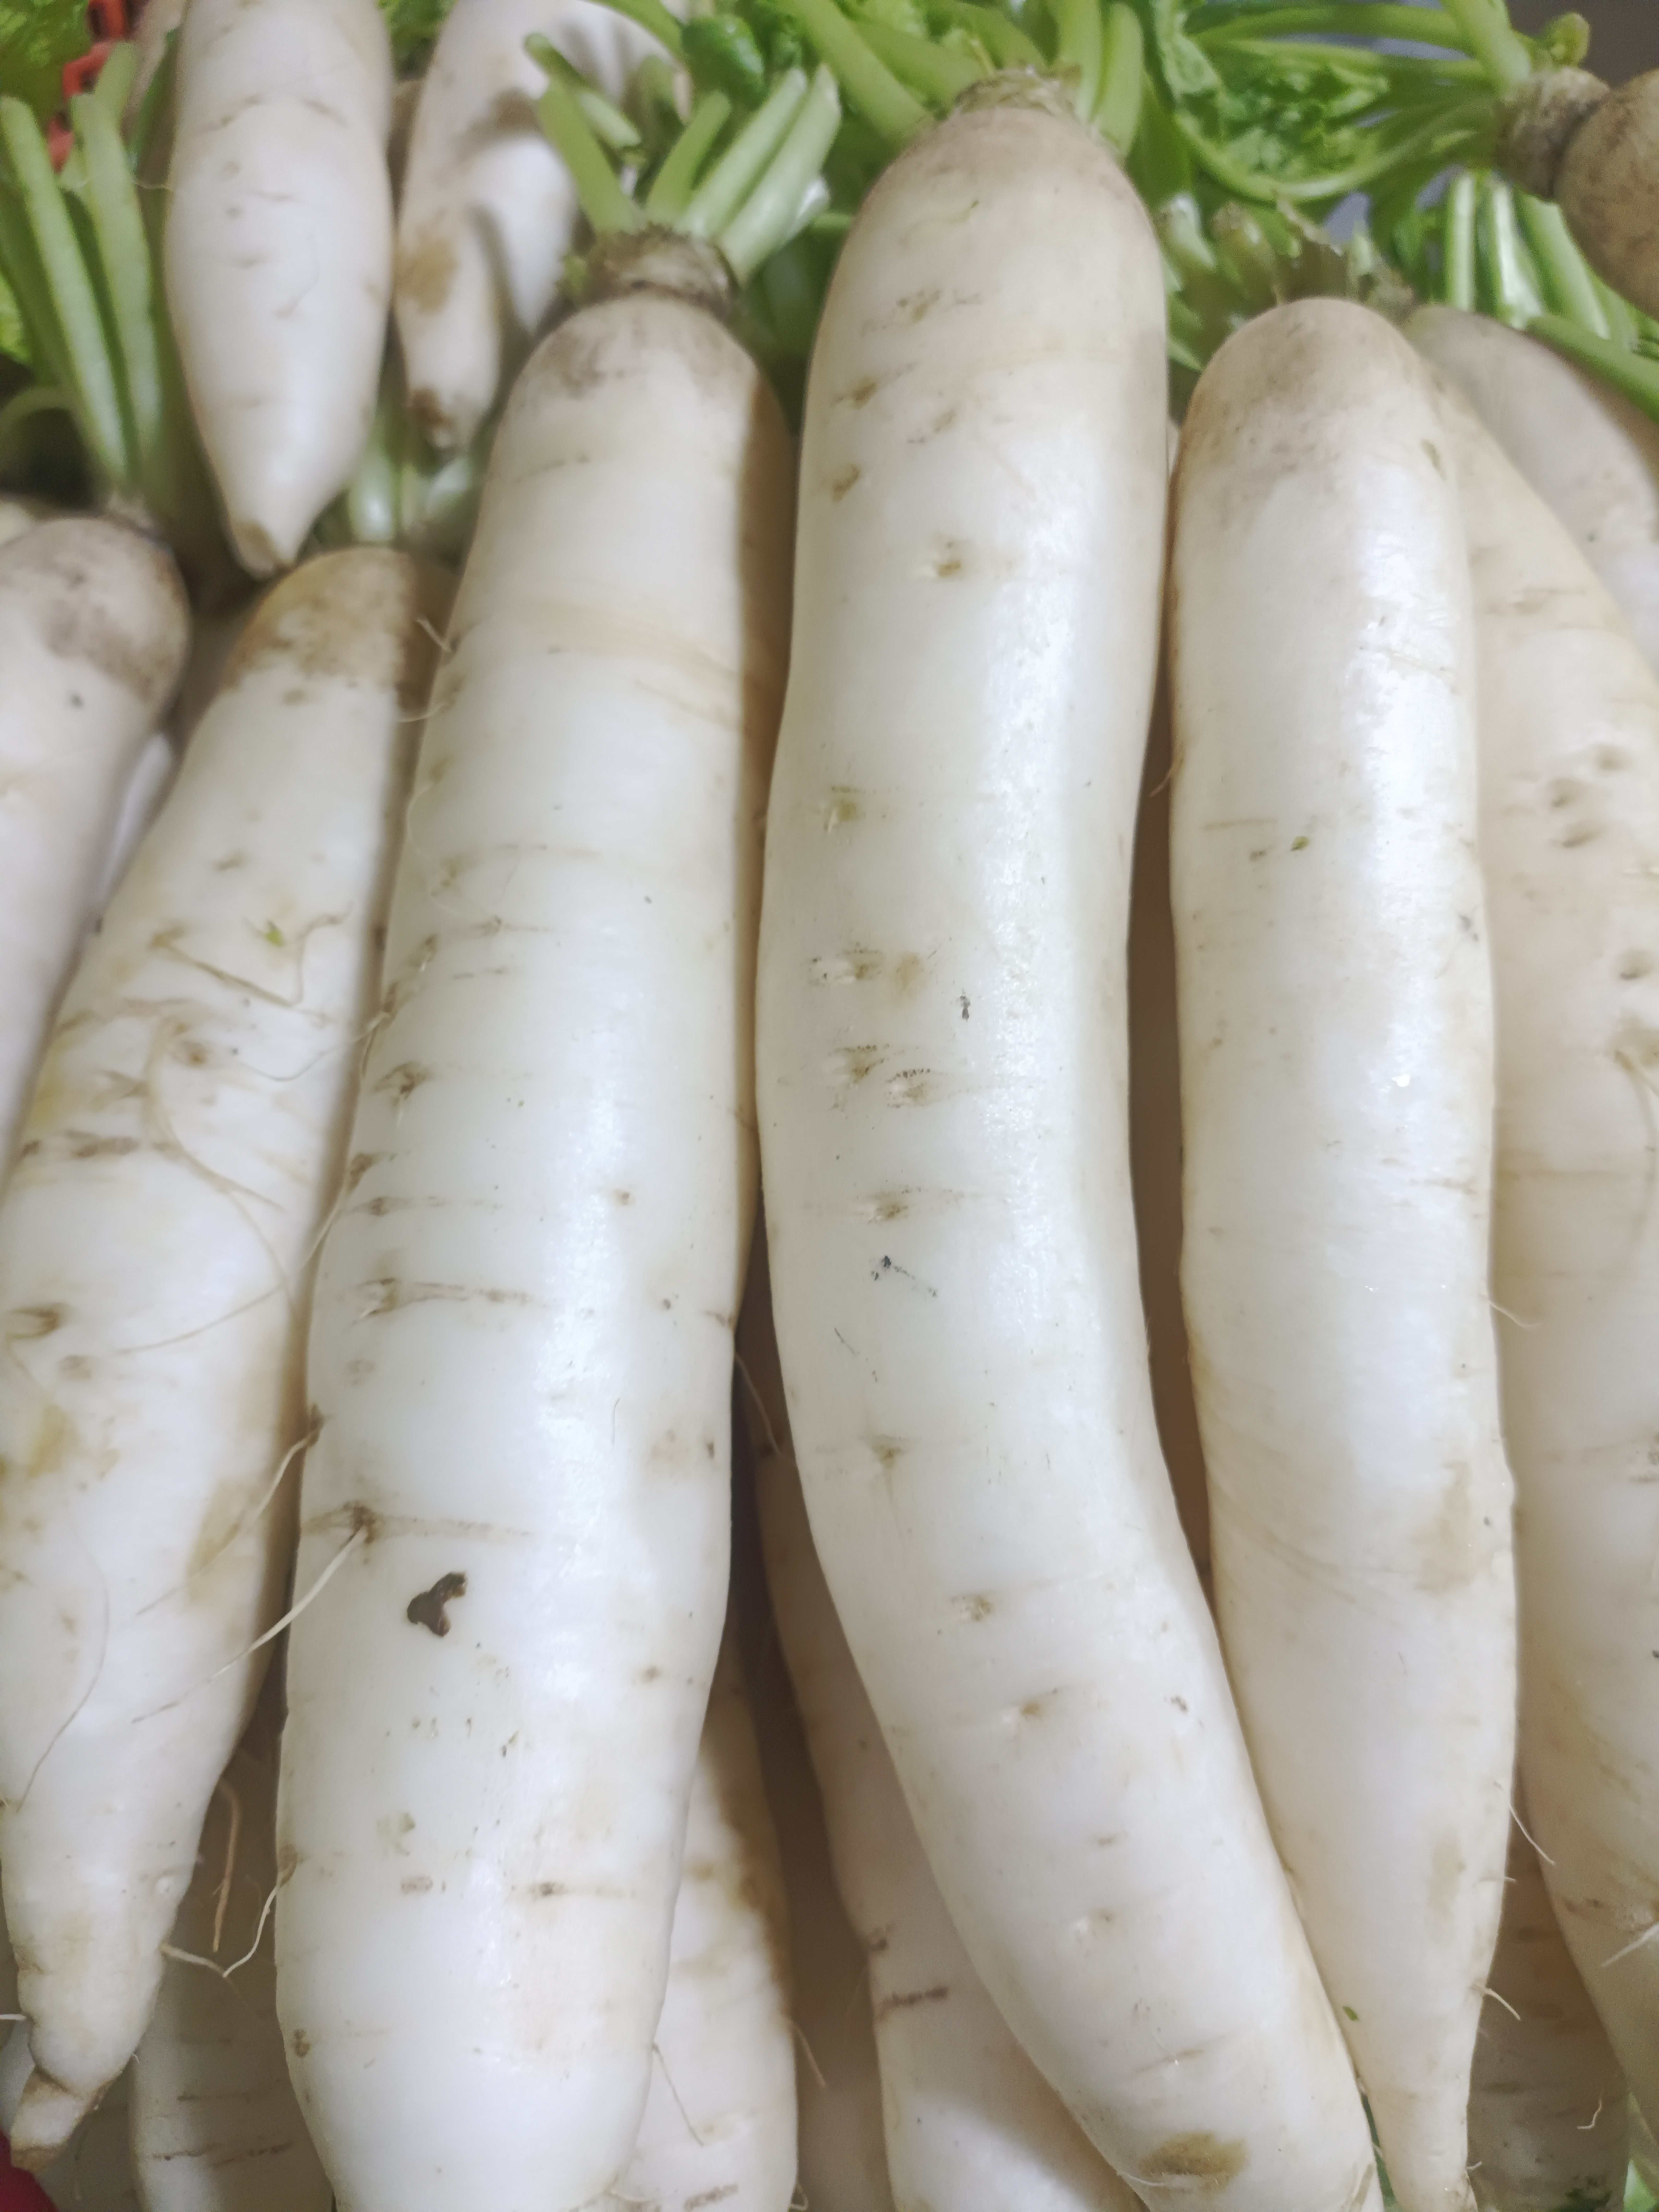
Label: Raphanus sativus